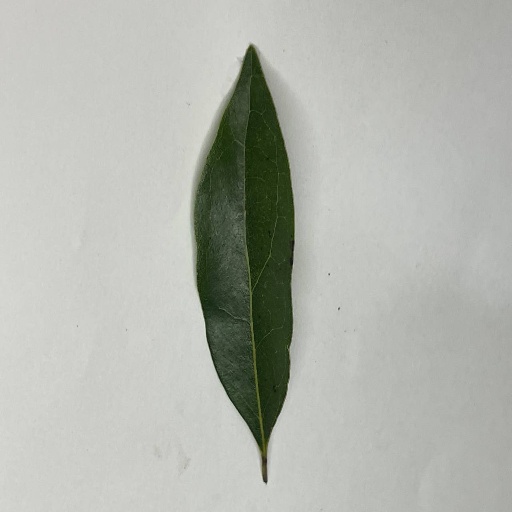
Species: Camphor
Leaf condition: Healthy Leaf